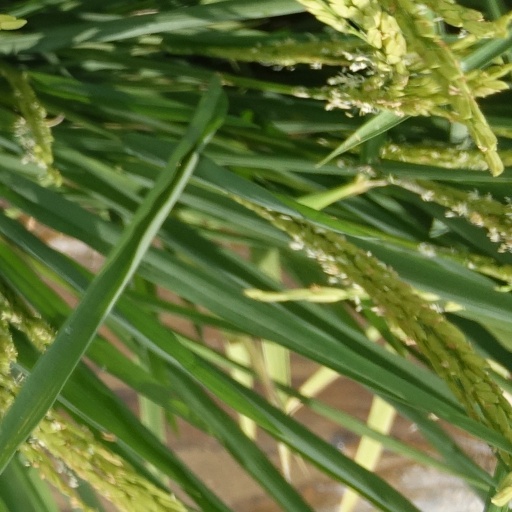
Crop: rice